Lemahabang railway station

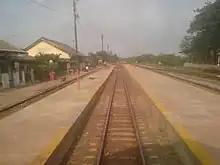
The emplacement of the station (9 May 2012)

The station has four railway lines with lines 2 and 3 being straight tracks. The length of the station's platform is only about three-quarters of the standard platform because on the west side there is a level crossing of Jalan Raya Lemahabang, similar to those at Gedangan and Cilame Stations. As a result, when a train stops, part of its chain will cover the crossing. Later on, the road located to the west will be built with an underground tunnel or overpass so that the series of trains do not block the level crossing (highway), and cut the travel time of the two transportation systems. Currently the underground tunnel project is included in the master plan of the Bekasi Regency Government.